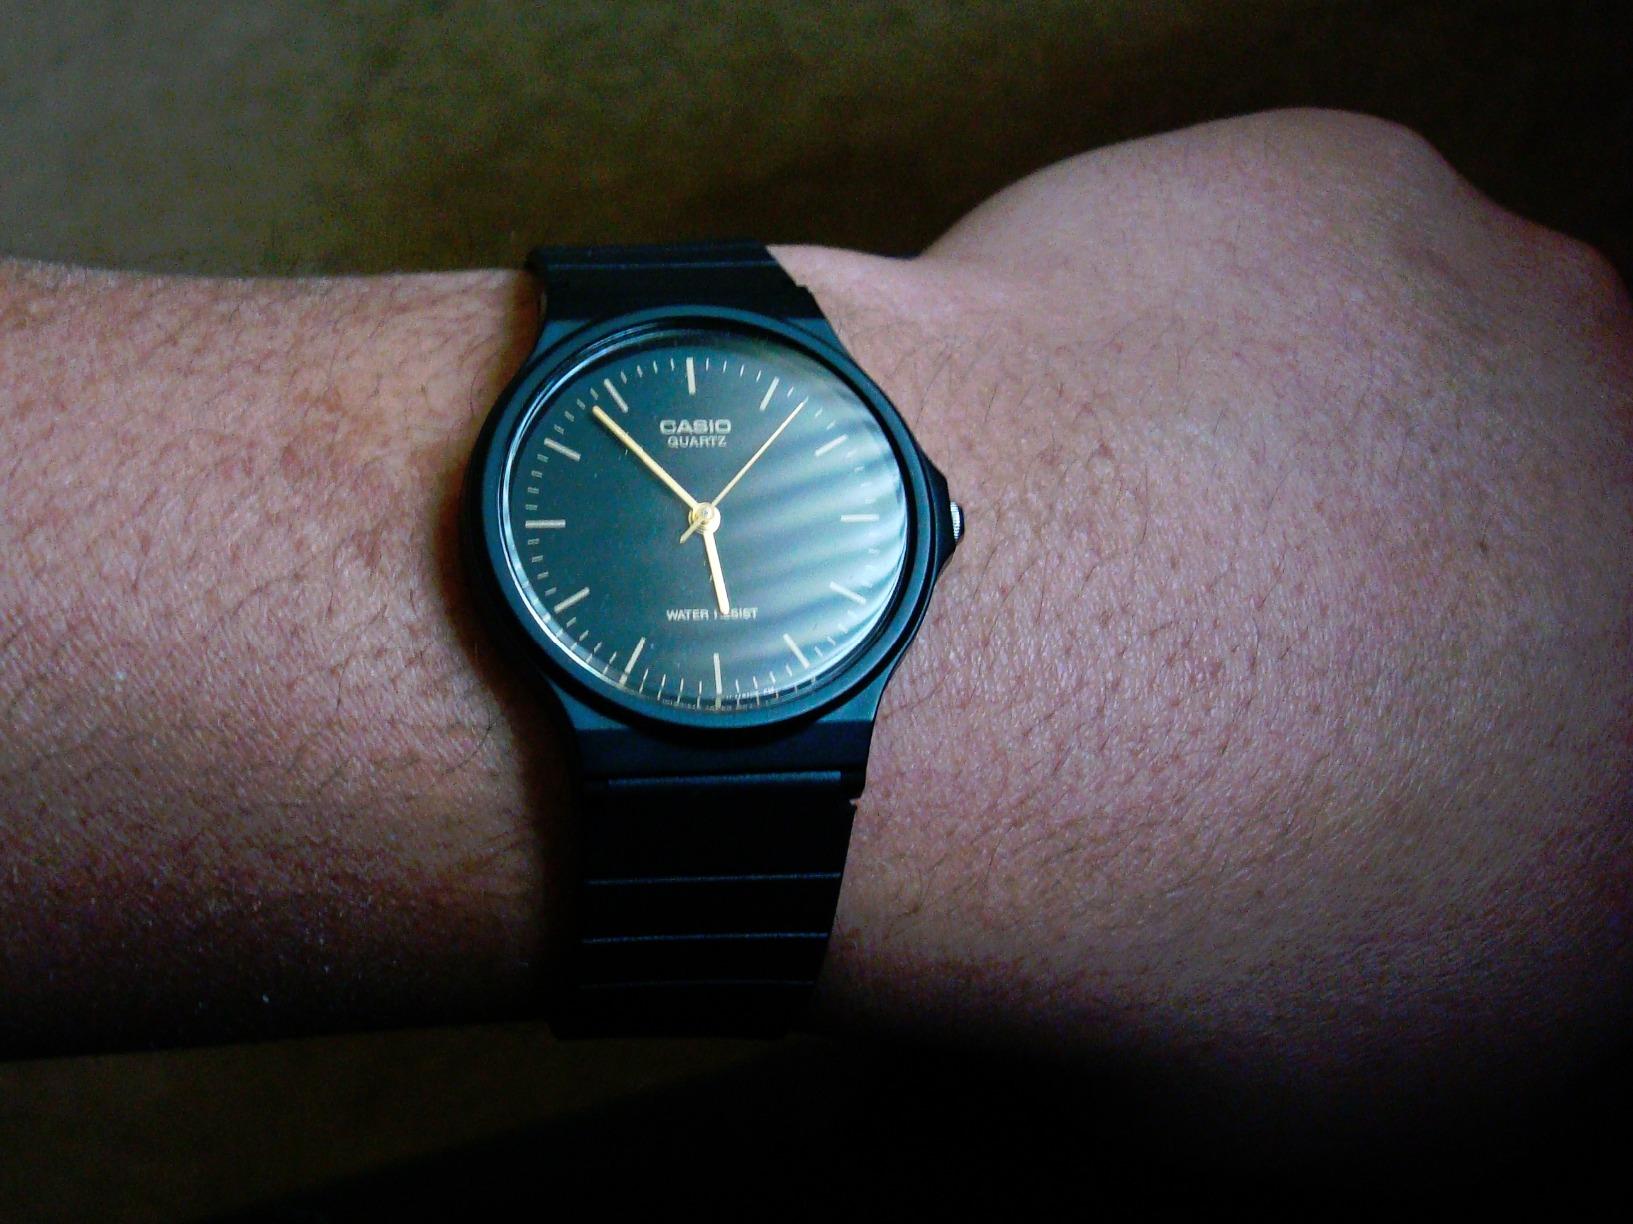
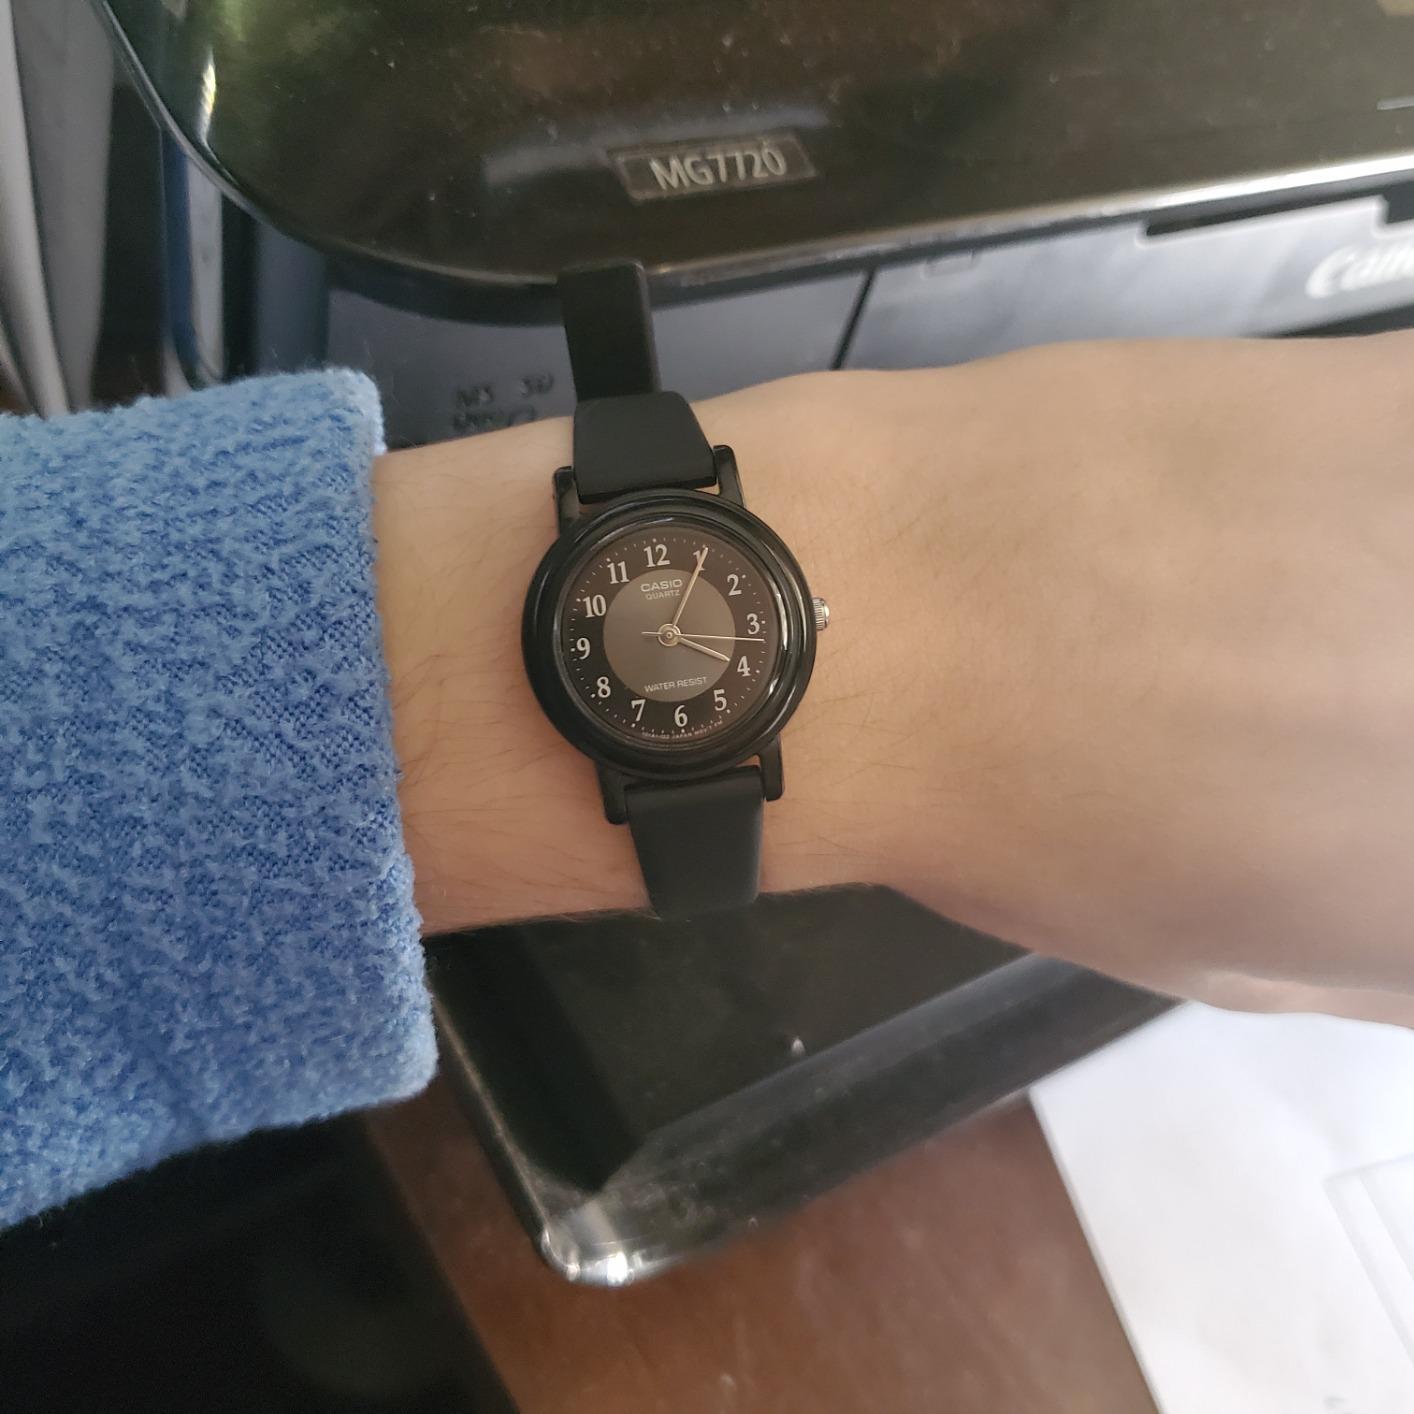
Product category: accessories_watch
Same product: no